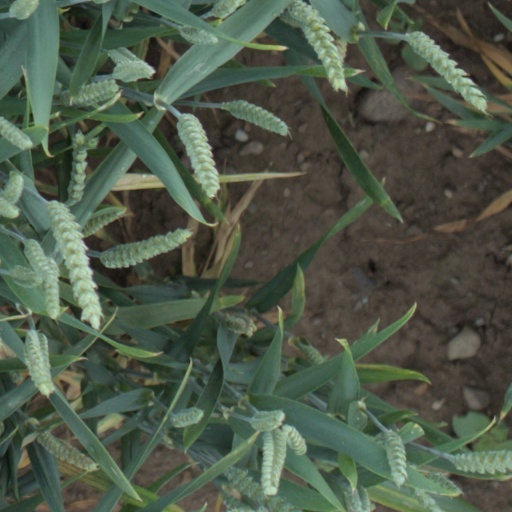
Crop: wheat